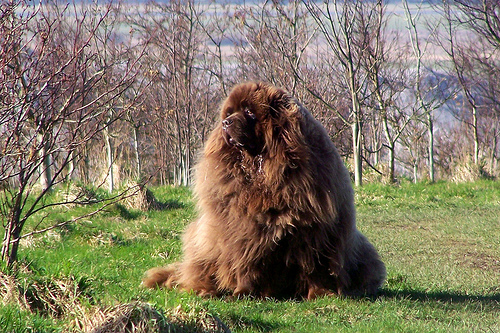
Animal: dog
Breed: newfoundland